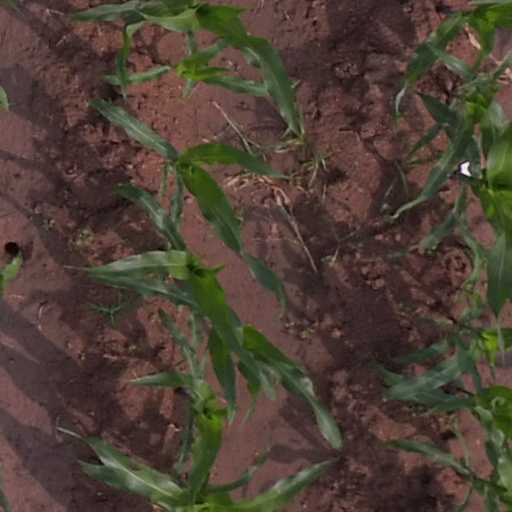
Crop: maize; corn